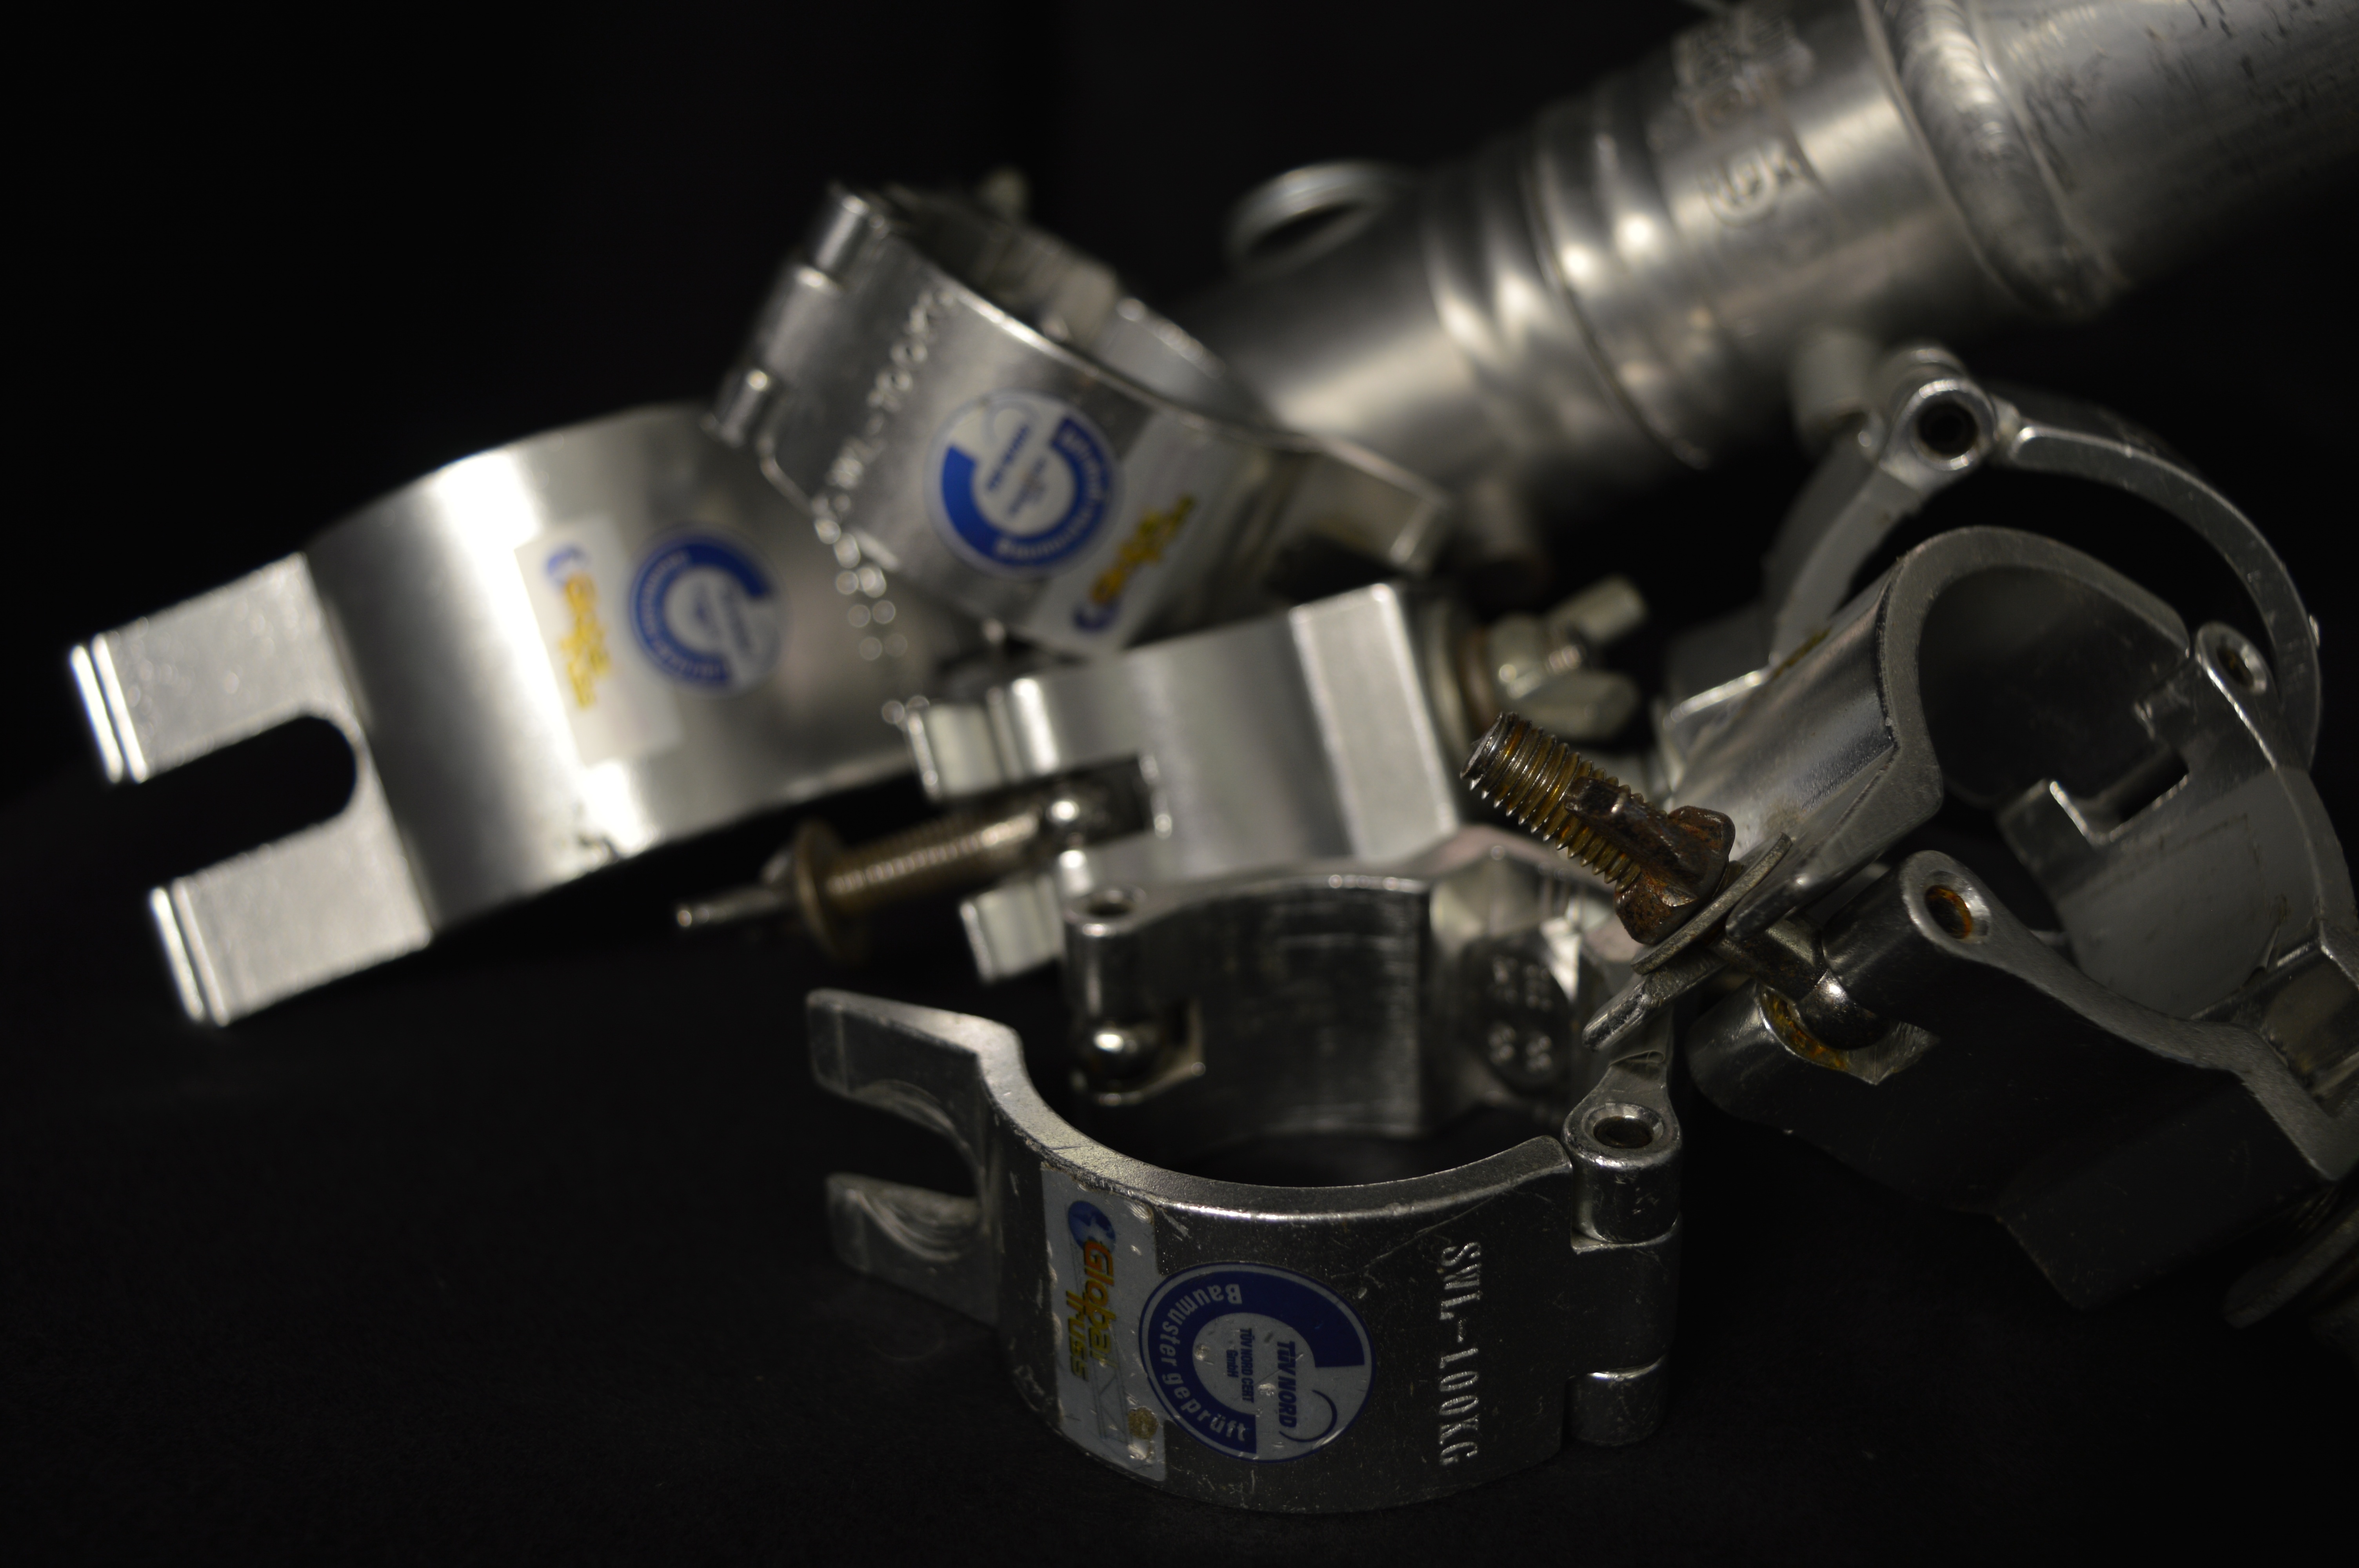
light, wheel, vehicle, steering wheel, jam, engine, traverse, aluminium, truss, event production equipment, automotive engine part